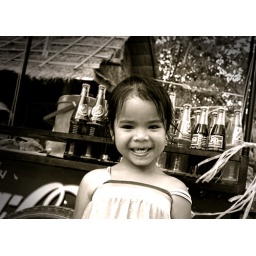
Met this little girl selling &amp;quot;fizzy drinks&amp;quot; after a boat cruise in Prachuap Khiri Khan Province in Thailand.